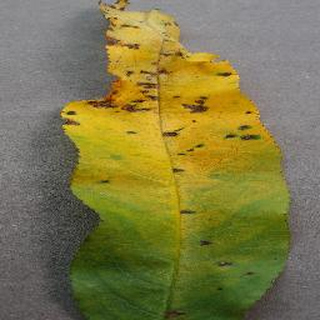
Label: peach_bacterial_spot